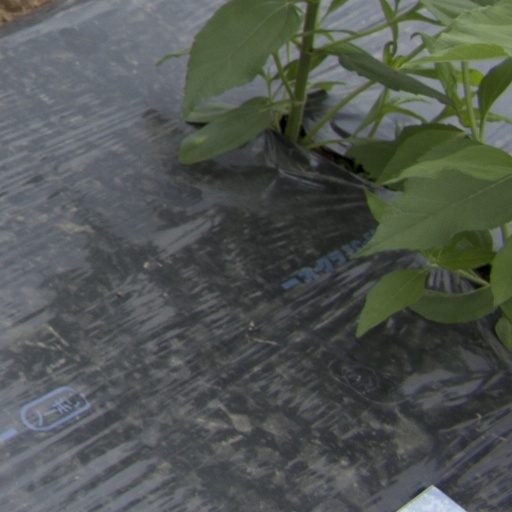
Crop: Jerusalem artichoke